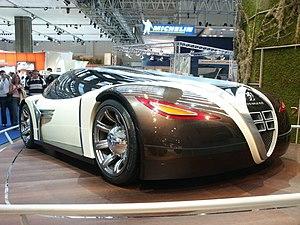
Liste des concept-cars Peugeot du Groupe PSA.
La Peugeot 4002 est un concept-car fabriqué par le constructeur automobile Peugeot et présenté pour la première fois au Salon automobile de Francfort 2003.